XTC

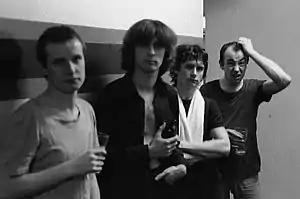
XTC backstage in Toronto, Canada in October 1978, from left: Andy Partridge, Colin Moulding, Terry Chambers and Barry Andrews

XTC were an English rock band formed in Swindon in 1972. Fronted by songwriters Andy Partridge (vocals, guitars) and Colin Moulding (vocals, bass), the band gained popularity during the rise of punk and new wave in the 1970s, later playing in a variety of styles that ranged from angular guitar riffs to elaborately arranged pop. Partly because the group did not fit into contemporary trends, they achieved only sporadic commercial success in the UK and US, but attracted a considerable cult following. They have since been recognised for their influence on post-punk, Britpop and later power pop acts.